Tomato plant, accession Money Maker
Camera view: bottom (45 deg); turntable rotation: 60 degrees
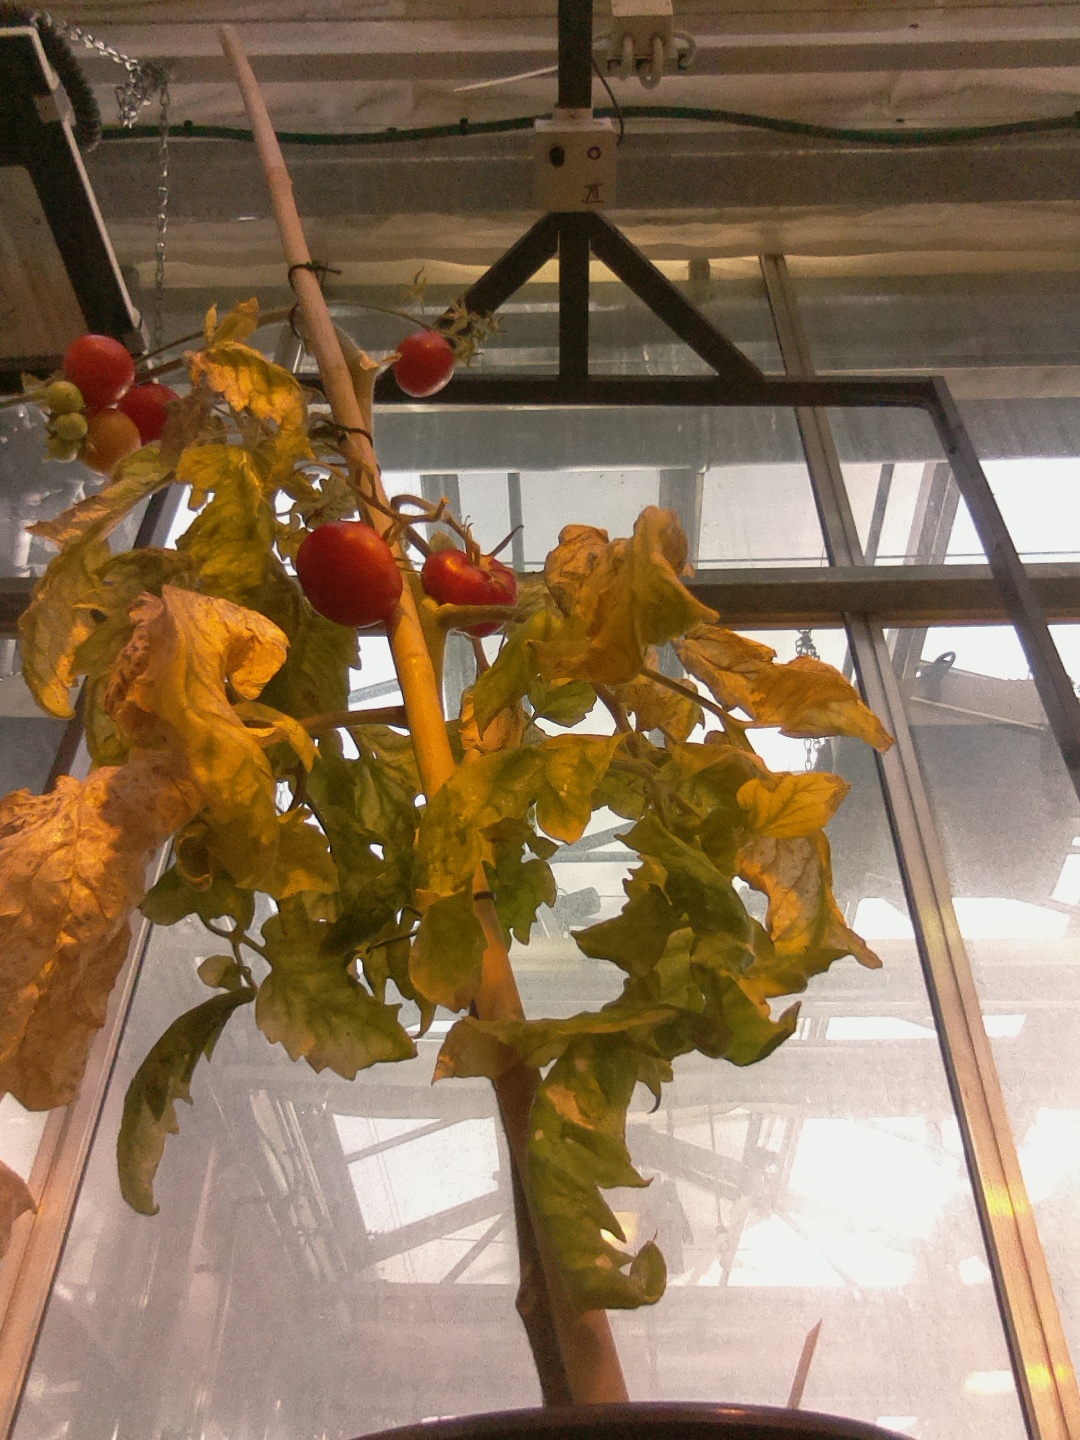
BBCH growth stage 87: 70%-80% of fruits show typical fully ripe color